Jackie Loughery

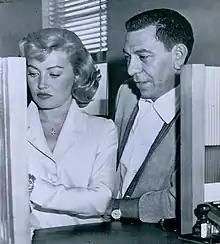
Loughery and Jack Webb applying for marriage license in 1958

In October 1952, Loughery married Guy Mitchell, a singer. After that marriage ended, she wed, in July 1958, actor/producer Jack Webb. (A 1964 newspaper brief reported that Loughery and Webb were wed June 24, 1958, in Studio City.) Loughery divorced Webb in March 1964. She married Jack W. Schwietzer in 1969, and they remained married until his death in 2009. All three marriages were childless.